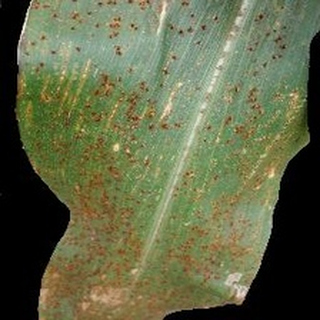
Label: corn_common_rust